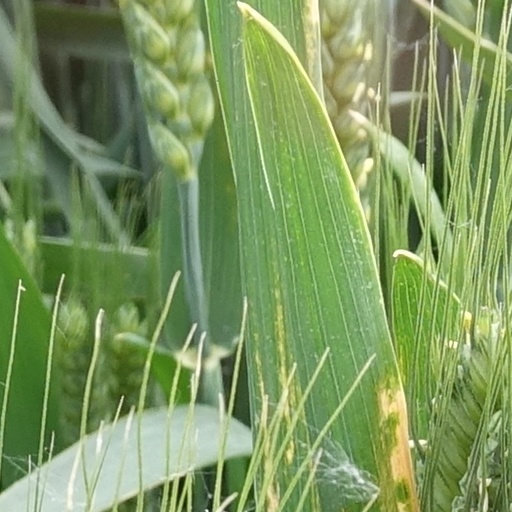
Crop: wheat